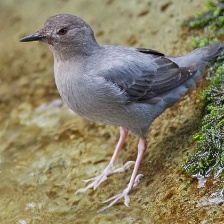
Species: AMERICAN DIPPER
Scientific name: CINCLUS MEXICANUS